Question: Please indicate a possible affordance area of the bottle that can be used for drinking.
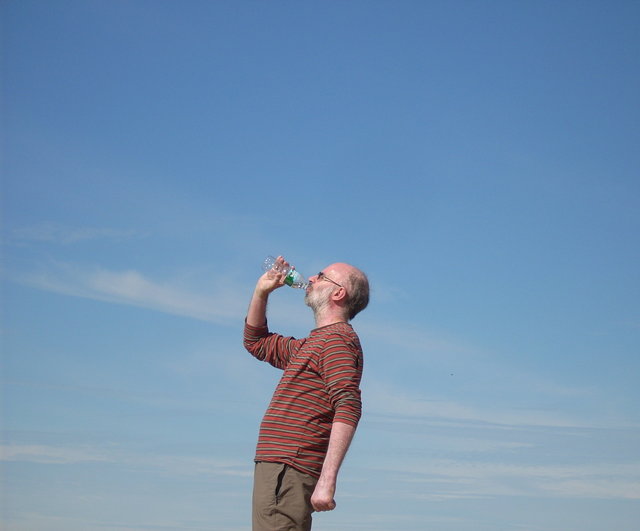
Answer: [262.5, 249.5, 307.5, 288.5]